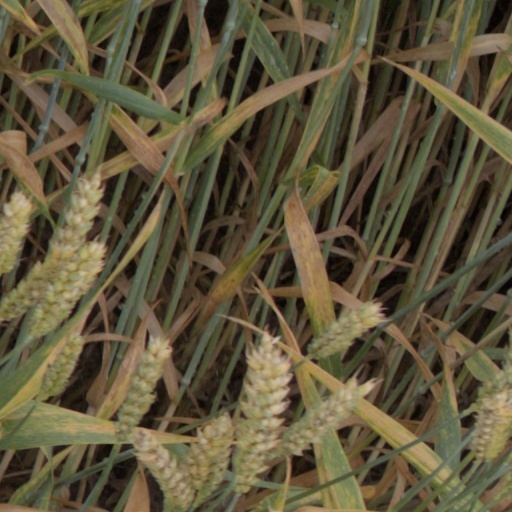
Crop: wheat